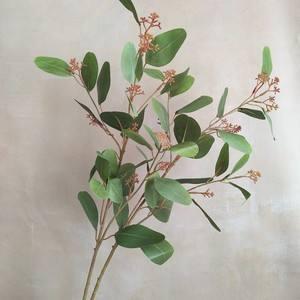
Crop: apple
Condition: healthy